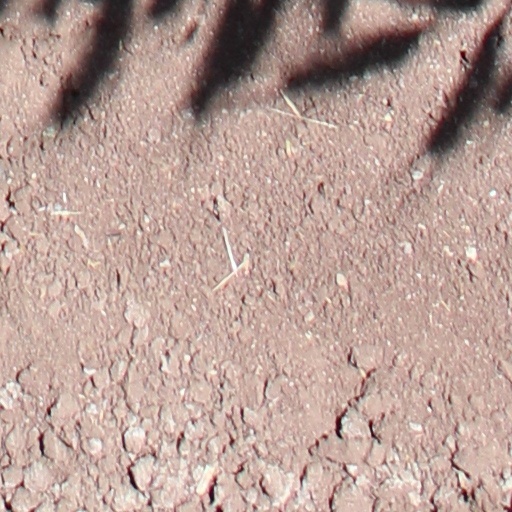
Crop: wheat